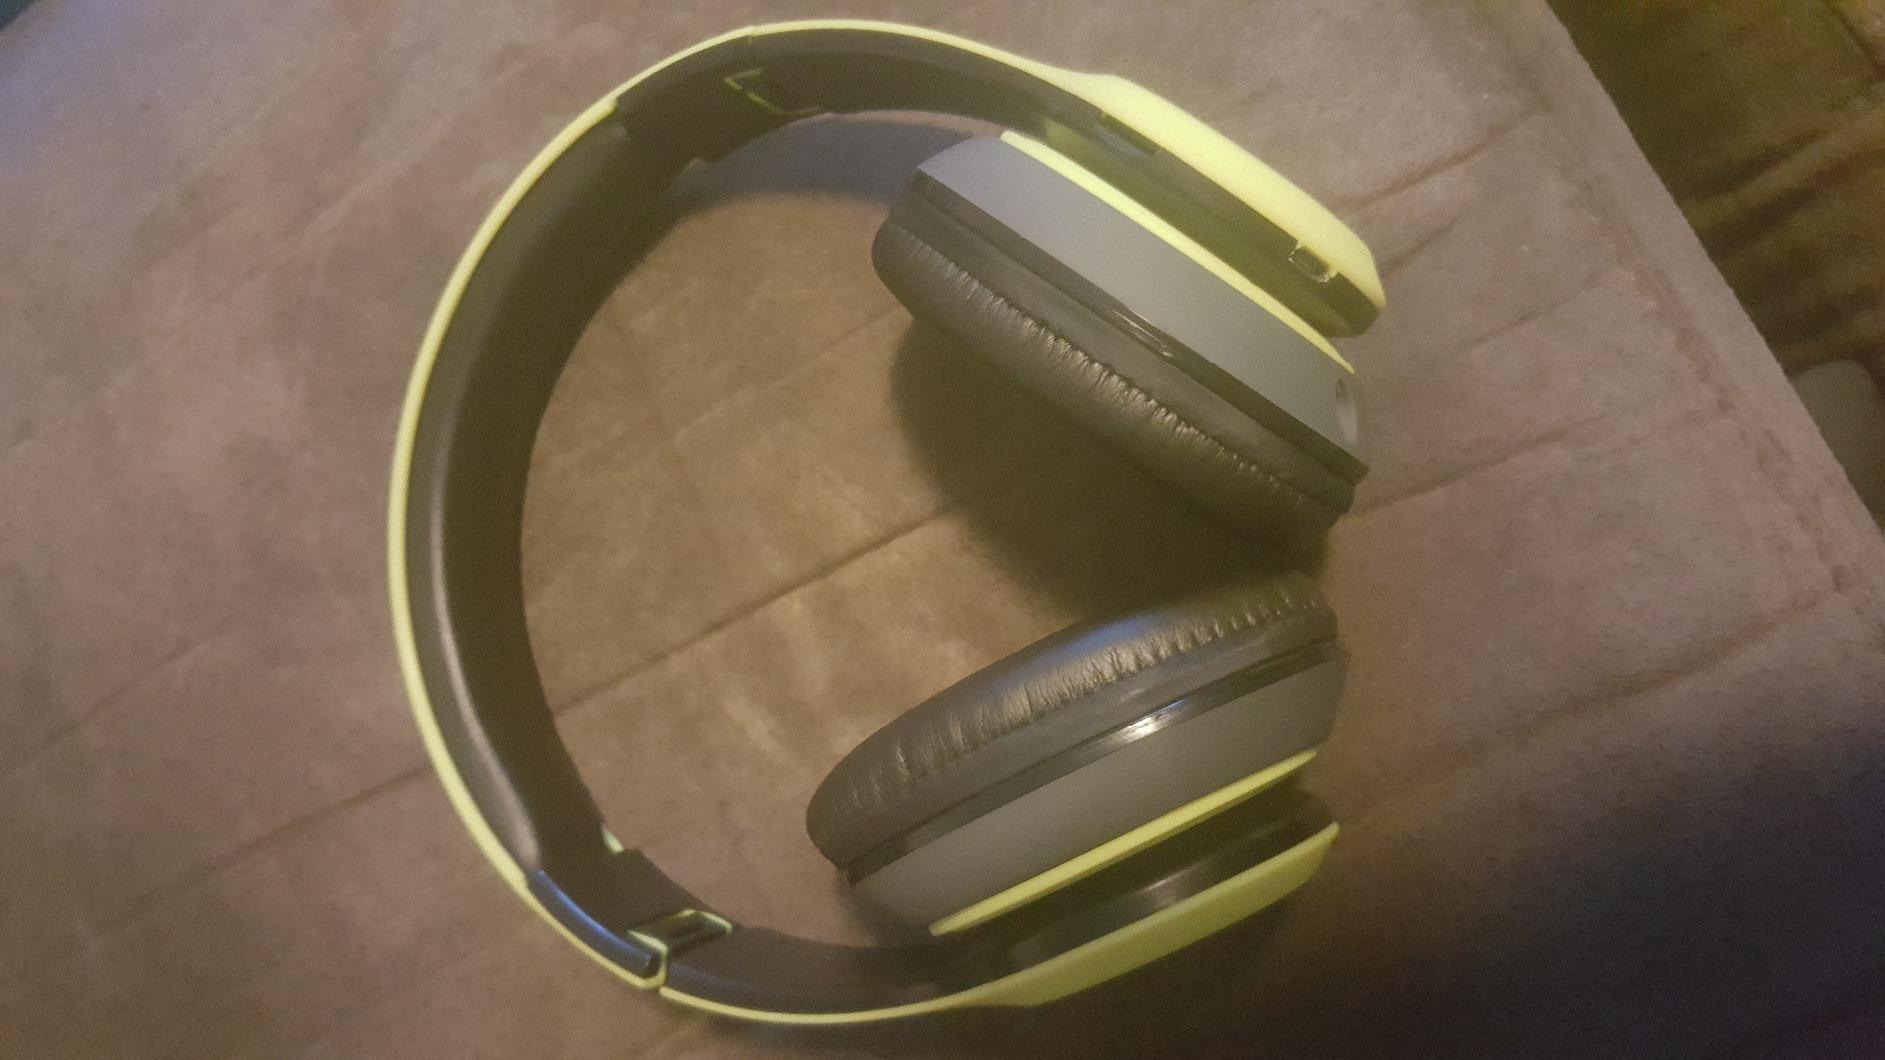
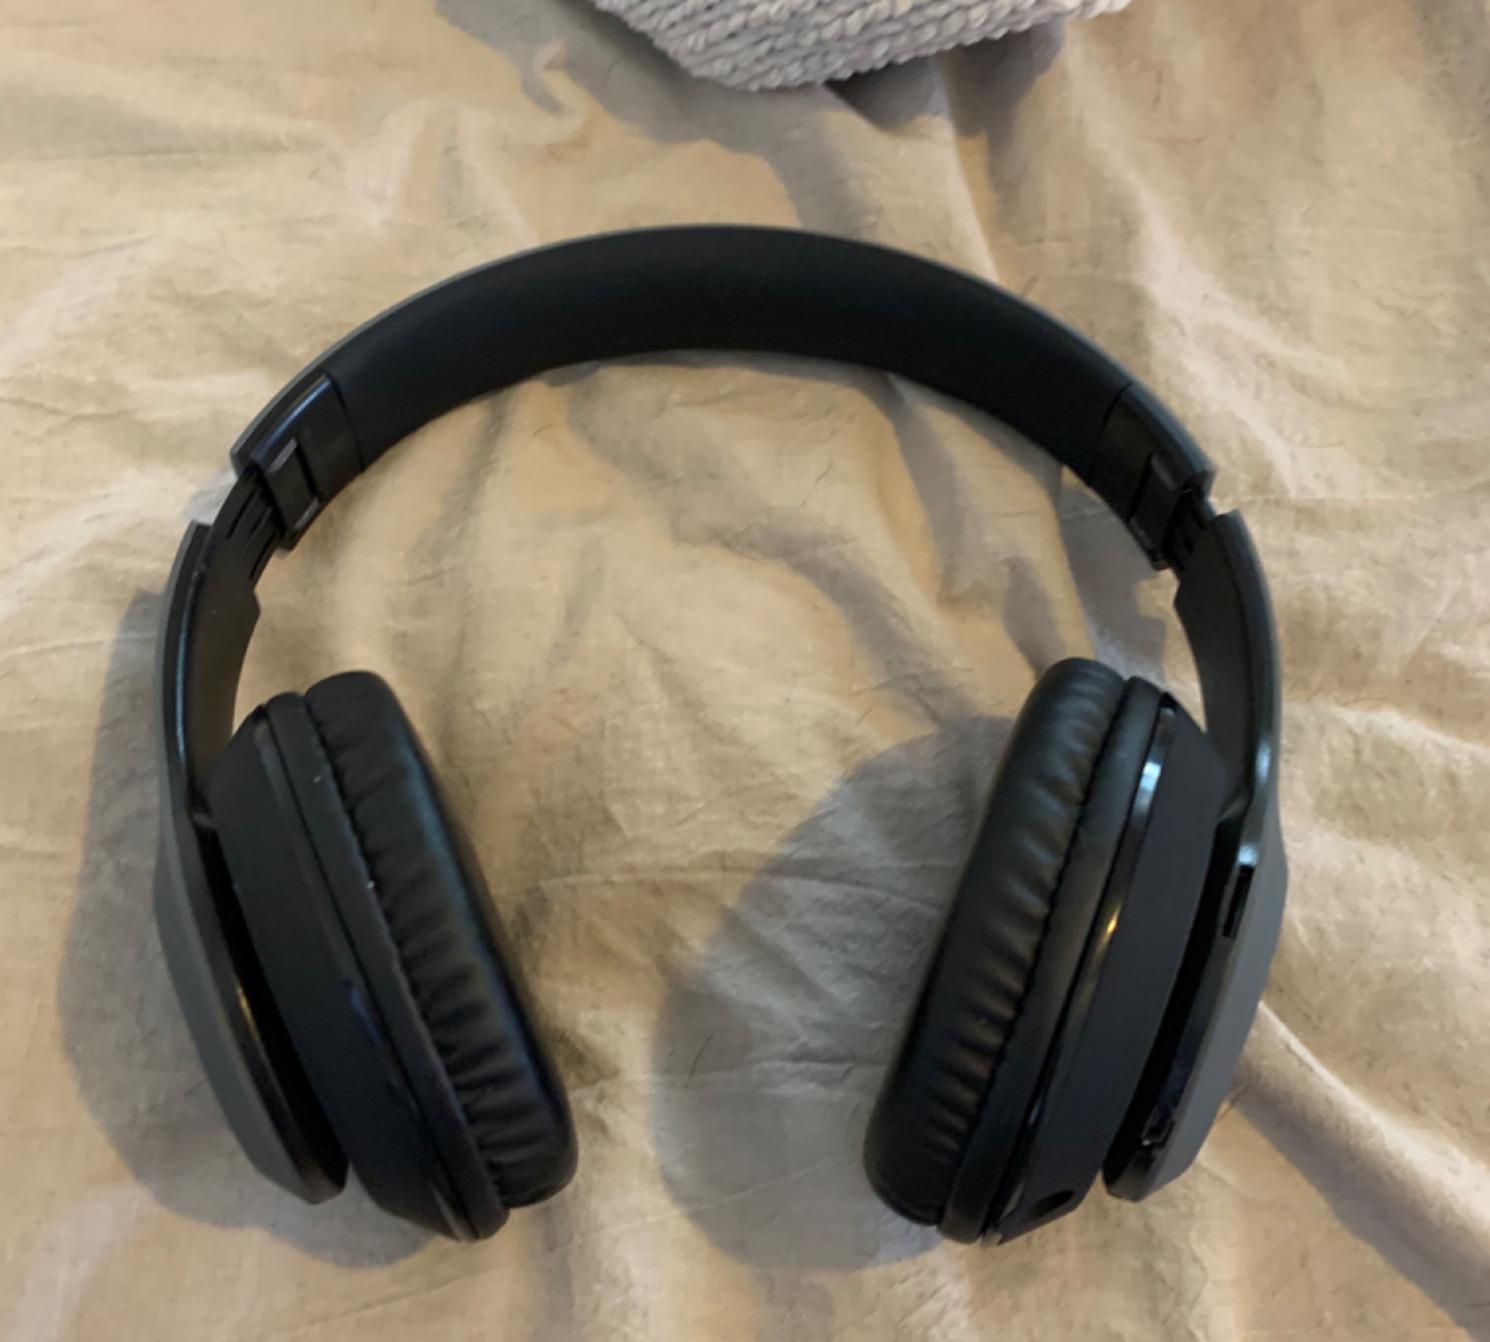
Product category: headphones
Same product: no